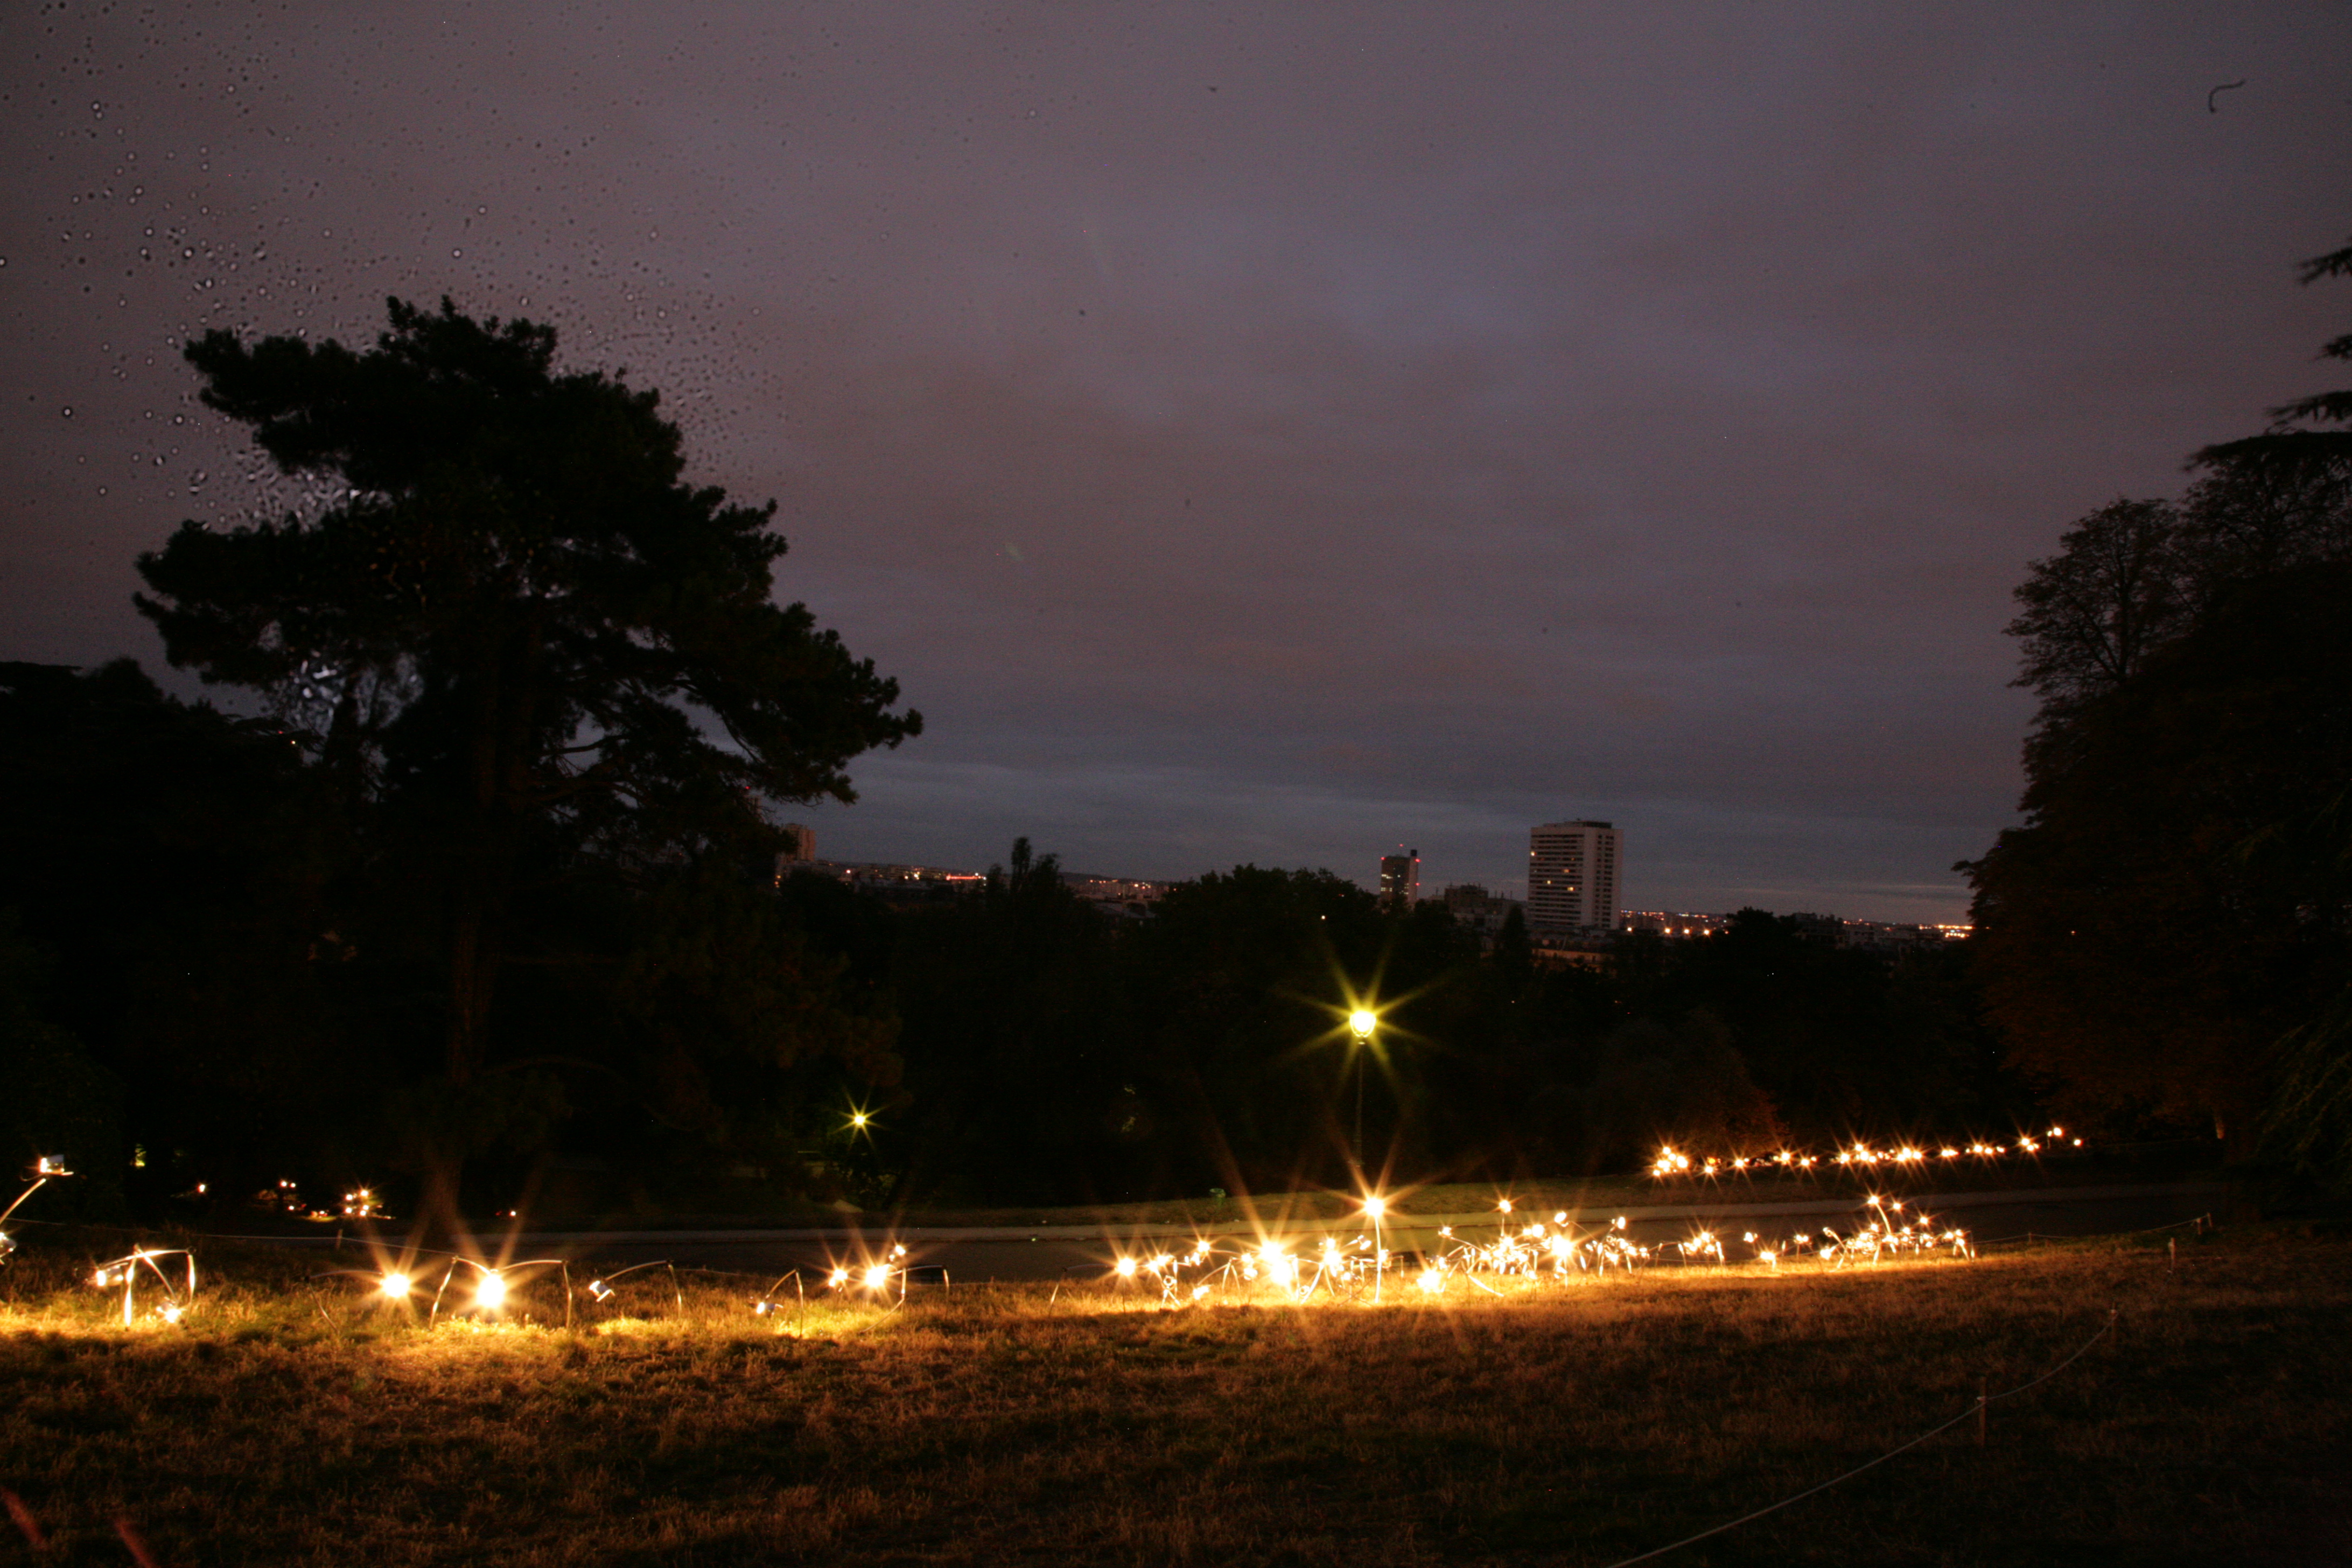
tree, light, night, morning, dawn, paris, dusk, france, evening, park, darkness, lamp, garden, lighting, art, cool image, parc, kunst, installation, parque, lampe, parco, parigi, nuitblanche, parijs, whitenight, pary, butteschaumont, installationartists, conceptualartists, lampada, lmpara, runeguneriussen